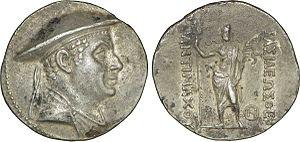
Les royaumes gréco-bactriens sont un ensemble d'États hellénistiques fondés par des souverains grecs implantés en Asie centrale, centrés sur la Bactriane et la Sogdiane. Ils se sont épanouis à partir du milieu du IIIᵉ siècle av. J.-C. dans le milieu des colons grecs installés dans ces régions depuis la conquête d'Alexandre le Grand, lorsque le satrape Diodote de Bactriane proclame son indépendance vis-à-vis des Séleucides. À leur apogée, vers 180 av. J.-C., les souverains gréco-bactriens dominent également la Tapurie, la Tranxiane, le Ferghana et l'Arachosie. À la suite des premières conquêtes de Démétrios Iᵉʳ de Bactriane, les Grecs de Bactriane s'implantèrent au sud de l'Hindou Kouch, en Kapisène et dans le Pendjab oriental, où furent fondés des royaumes indo-grecs. La domination de la Bactriane par les Grecs cessa dans le dernier tiers du IIᵉ siècle av. J.-C., victime des invasions de plusieurs peuples nomades, dont les Yuezhi. Des royaumes indo-grecs subsistèrent jusqu'aux débuts de notre ère.